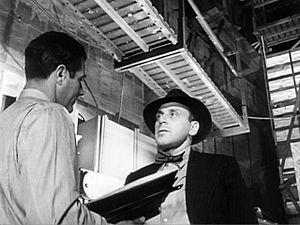
George Coulouris, né le 1ᵉʳ octobre 1903 à Manchester et mort le 25 avril 1989 à Londres, est un acteur anglais.